Face masks during the COVID-19 pandemic in the United States

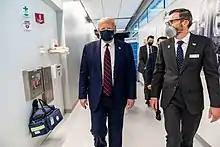
President Trump wearing a face mask during a tour of the Bioprocess Innovation Center in late July 2020

A Trump campaign event in New Hampshire originally scheduled on July 11, by contrast, was to be held outdoors, and the wearing of masks was now listed as "strongly encouraged" (although the event would later be postponed, with the White House citing Tropical Storm Fay as justification). On July 11, Trump publicly wore a mask for the first time when visiting members of the military at Walter Reed Army Medical Center. Prior to the event, Trump told Sean Hannity that "it's fine to wear a mask out if it makes you feel comfortable", and later commented that hospitals were a location where one is generally expected to wear a mask under these conditions.